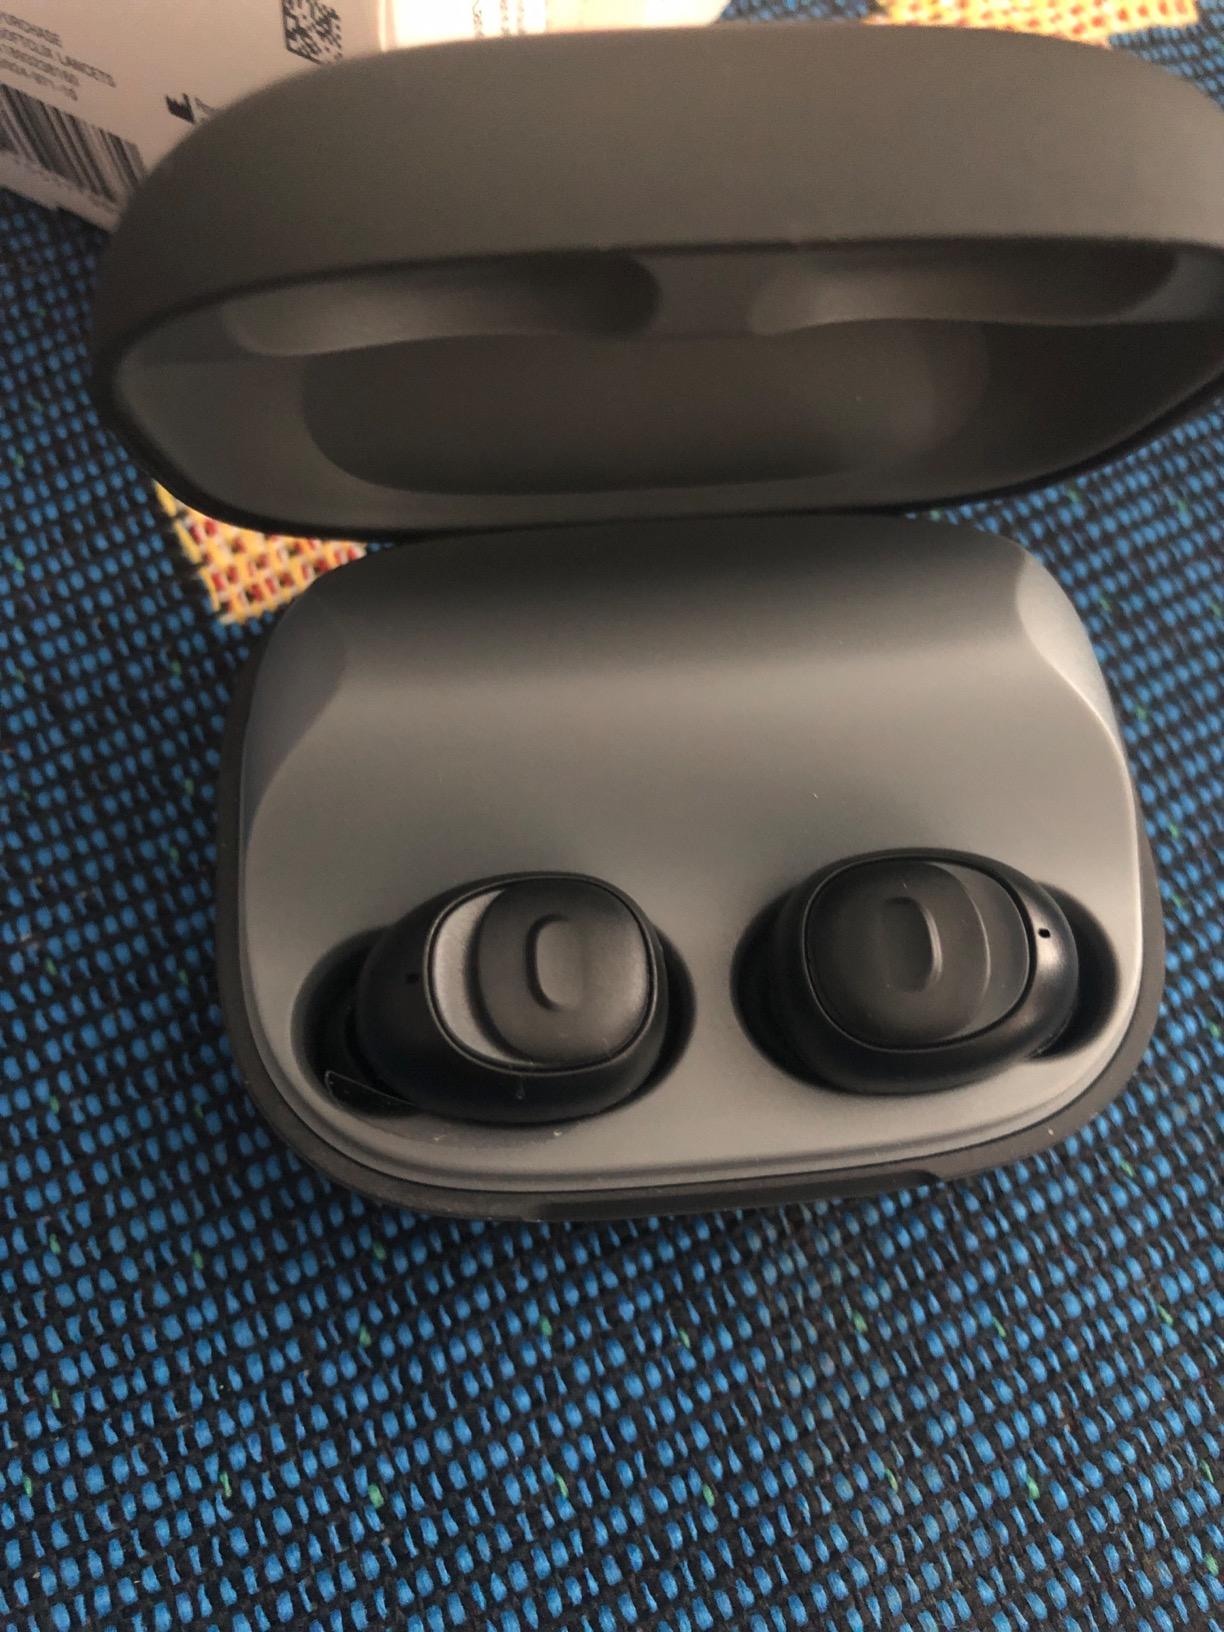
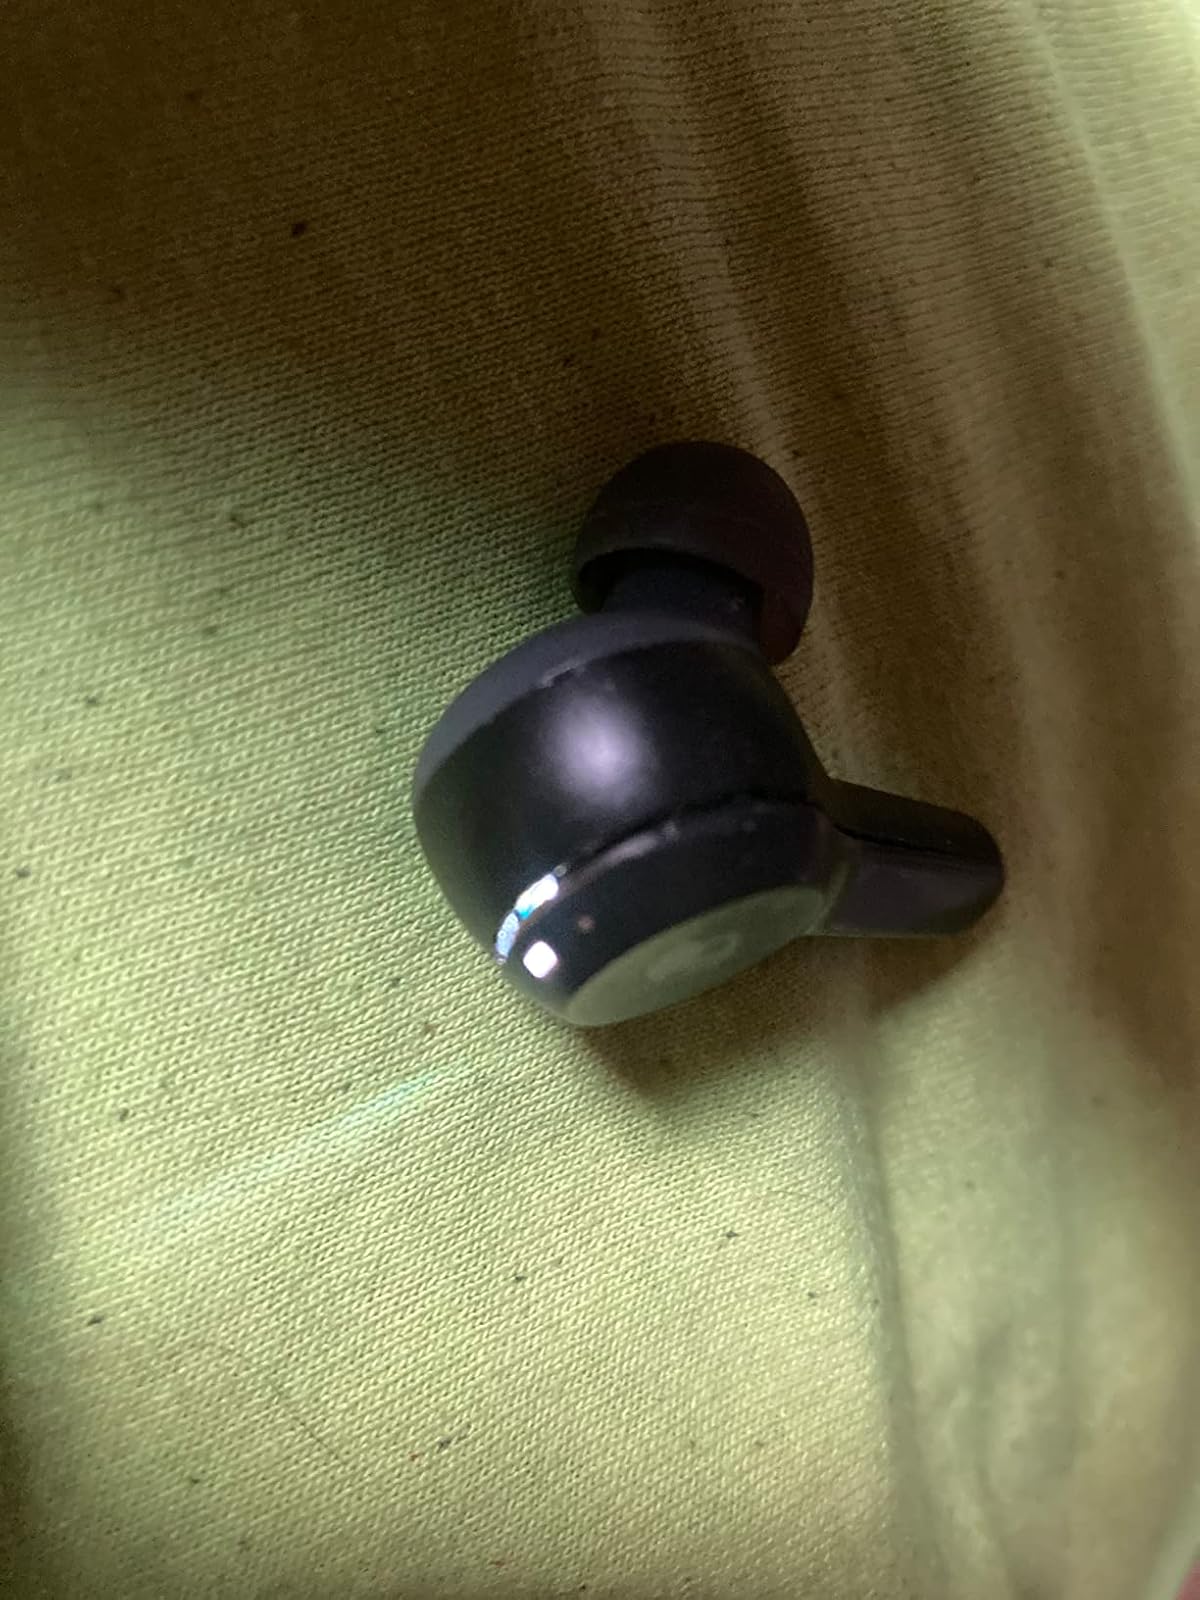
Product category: earbuds
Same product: no